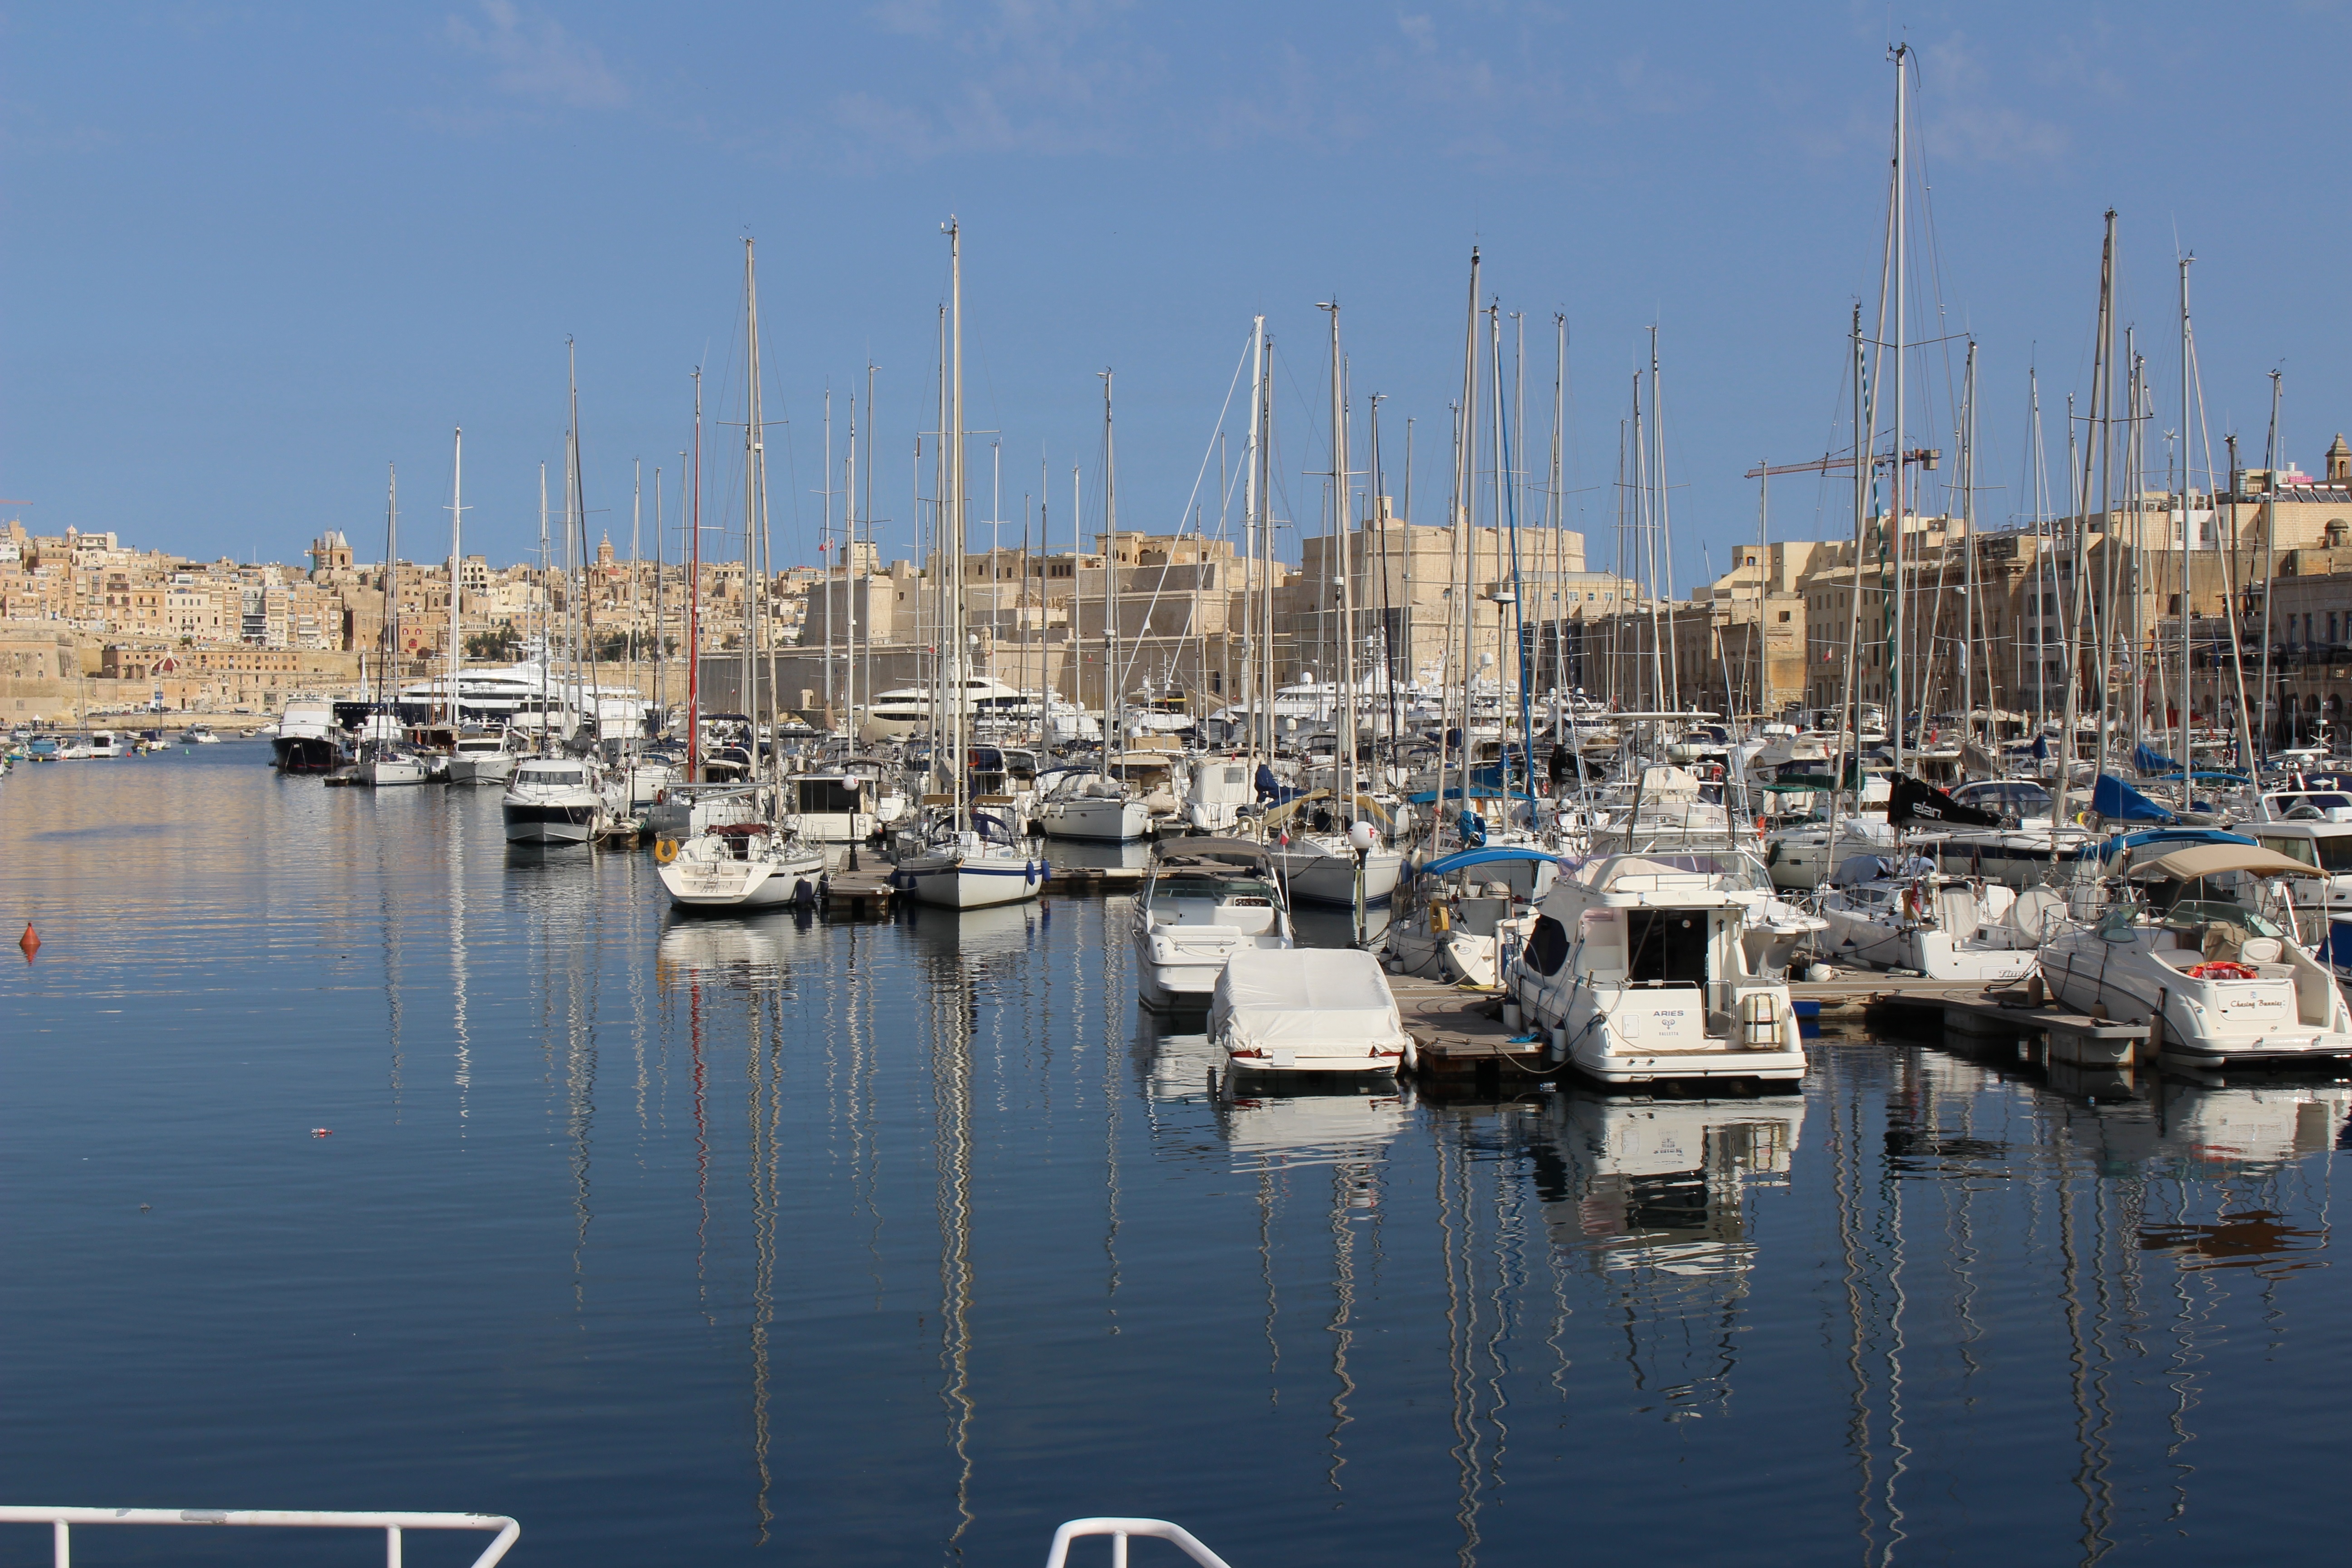
sea, dock, boat, vehicle, harbor, marina, port, infrastructure, channel, malta, yachts, sailing boats, vittoriosa, 3 cities